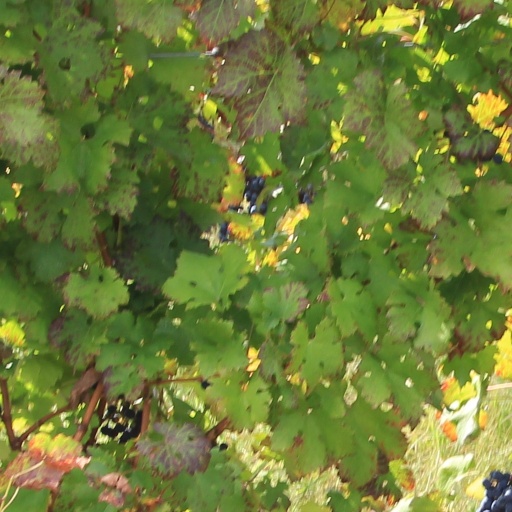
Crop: grape